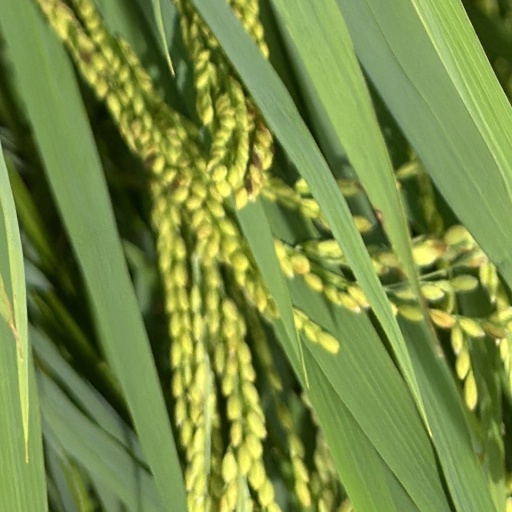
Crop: rice